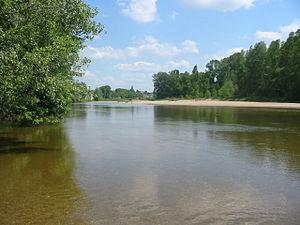
Les sentiers du milieu de Loire, à Pouilly-sur-Loire
Pouilly-sur-Loire est une commune française, située dans le département de la Nièvre en région Bourgogne-Franche-Comté.